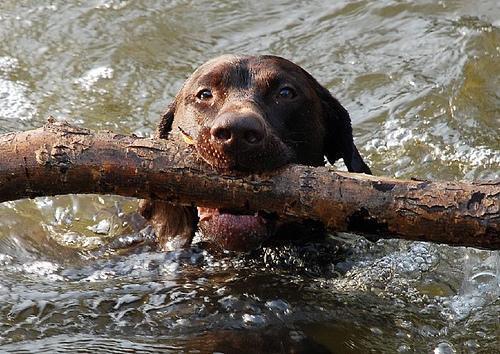
German_short-haired_pointer